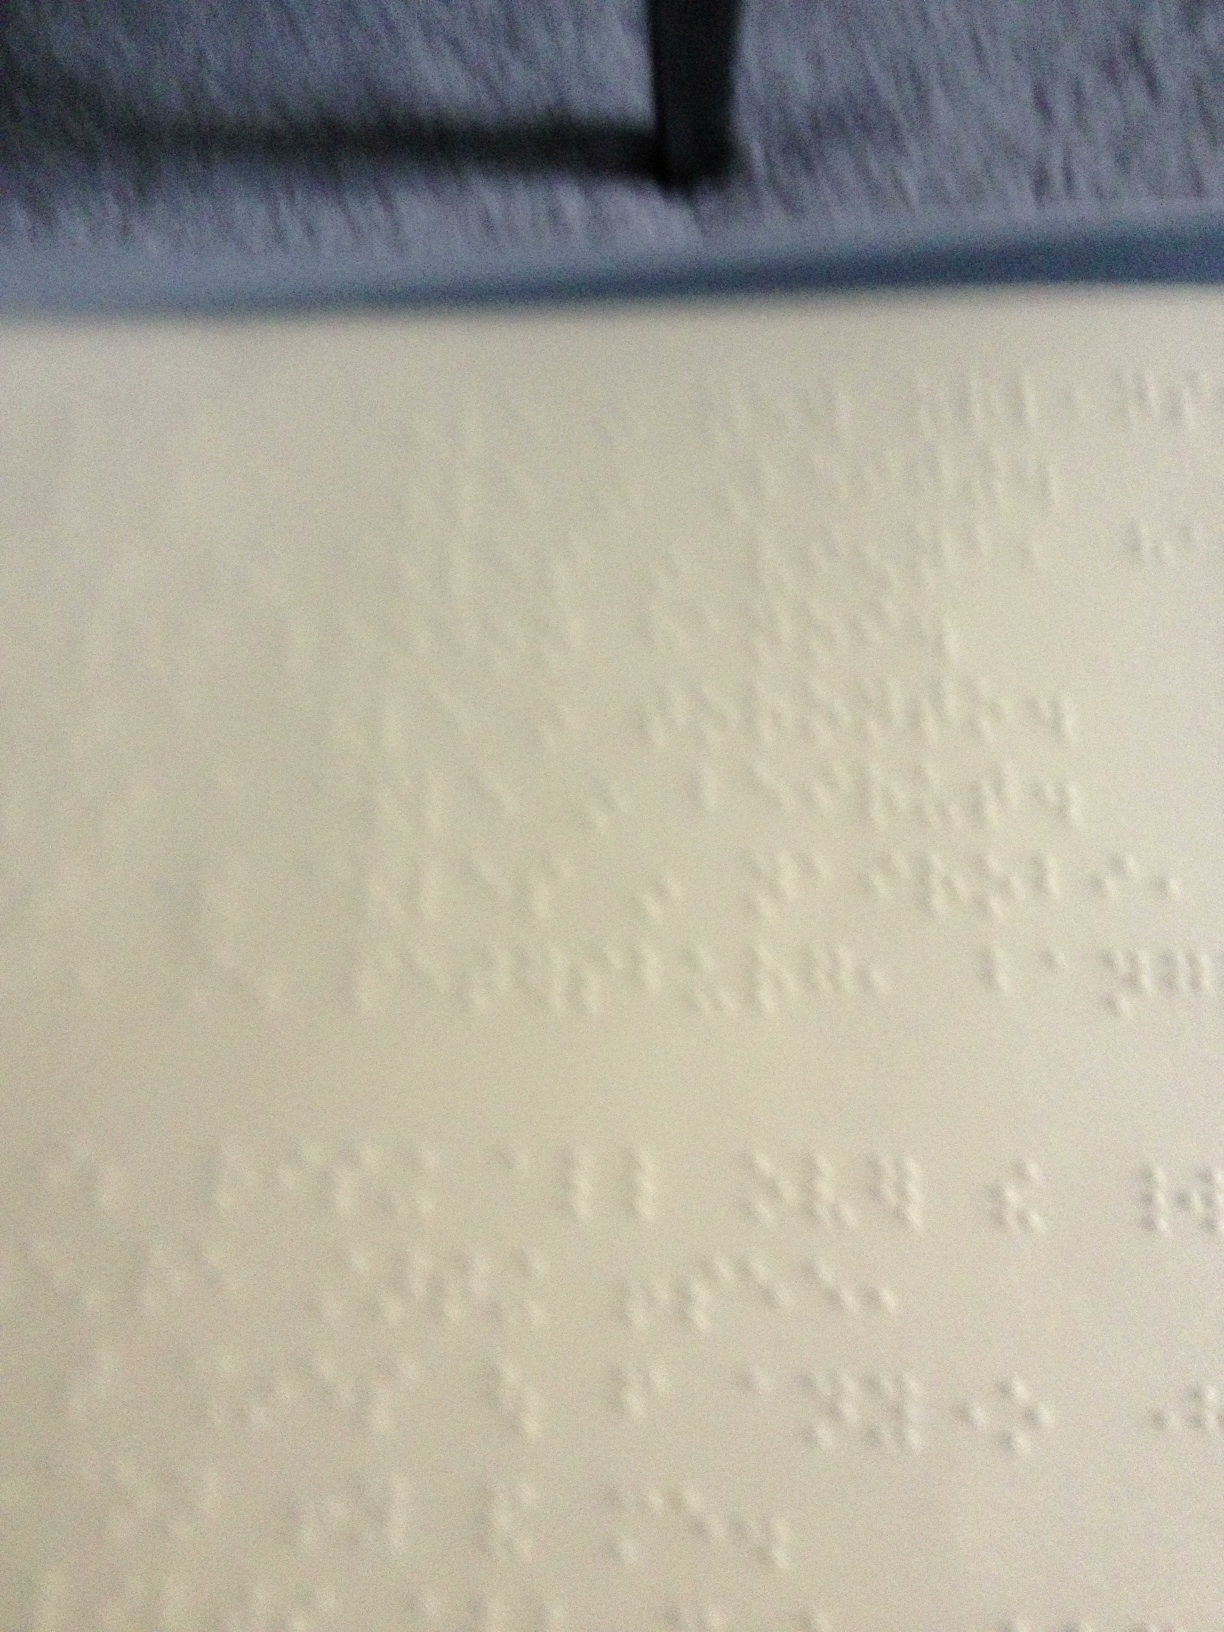Question: What color is this folder?
Answer: white